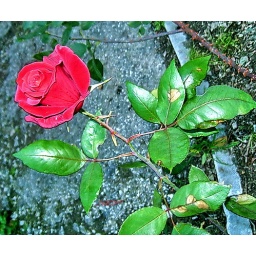
A red rose for those who are in love. :)